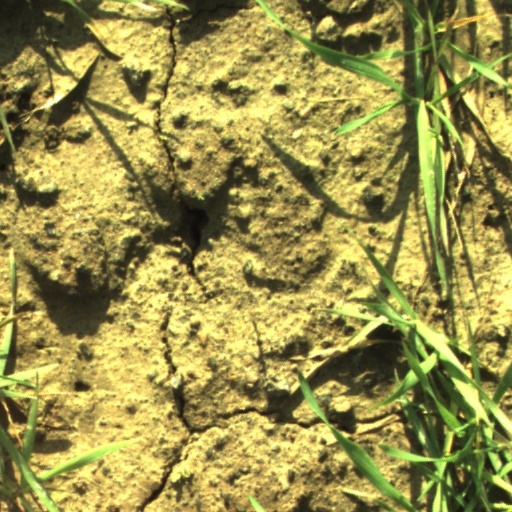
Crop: wheat